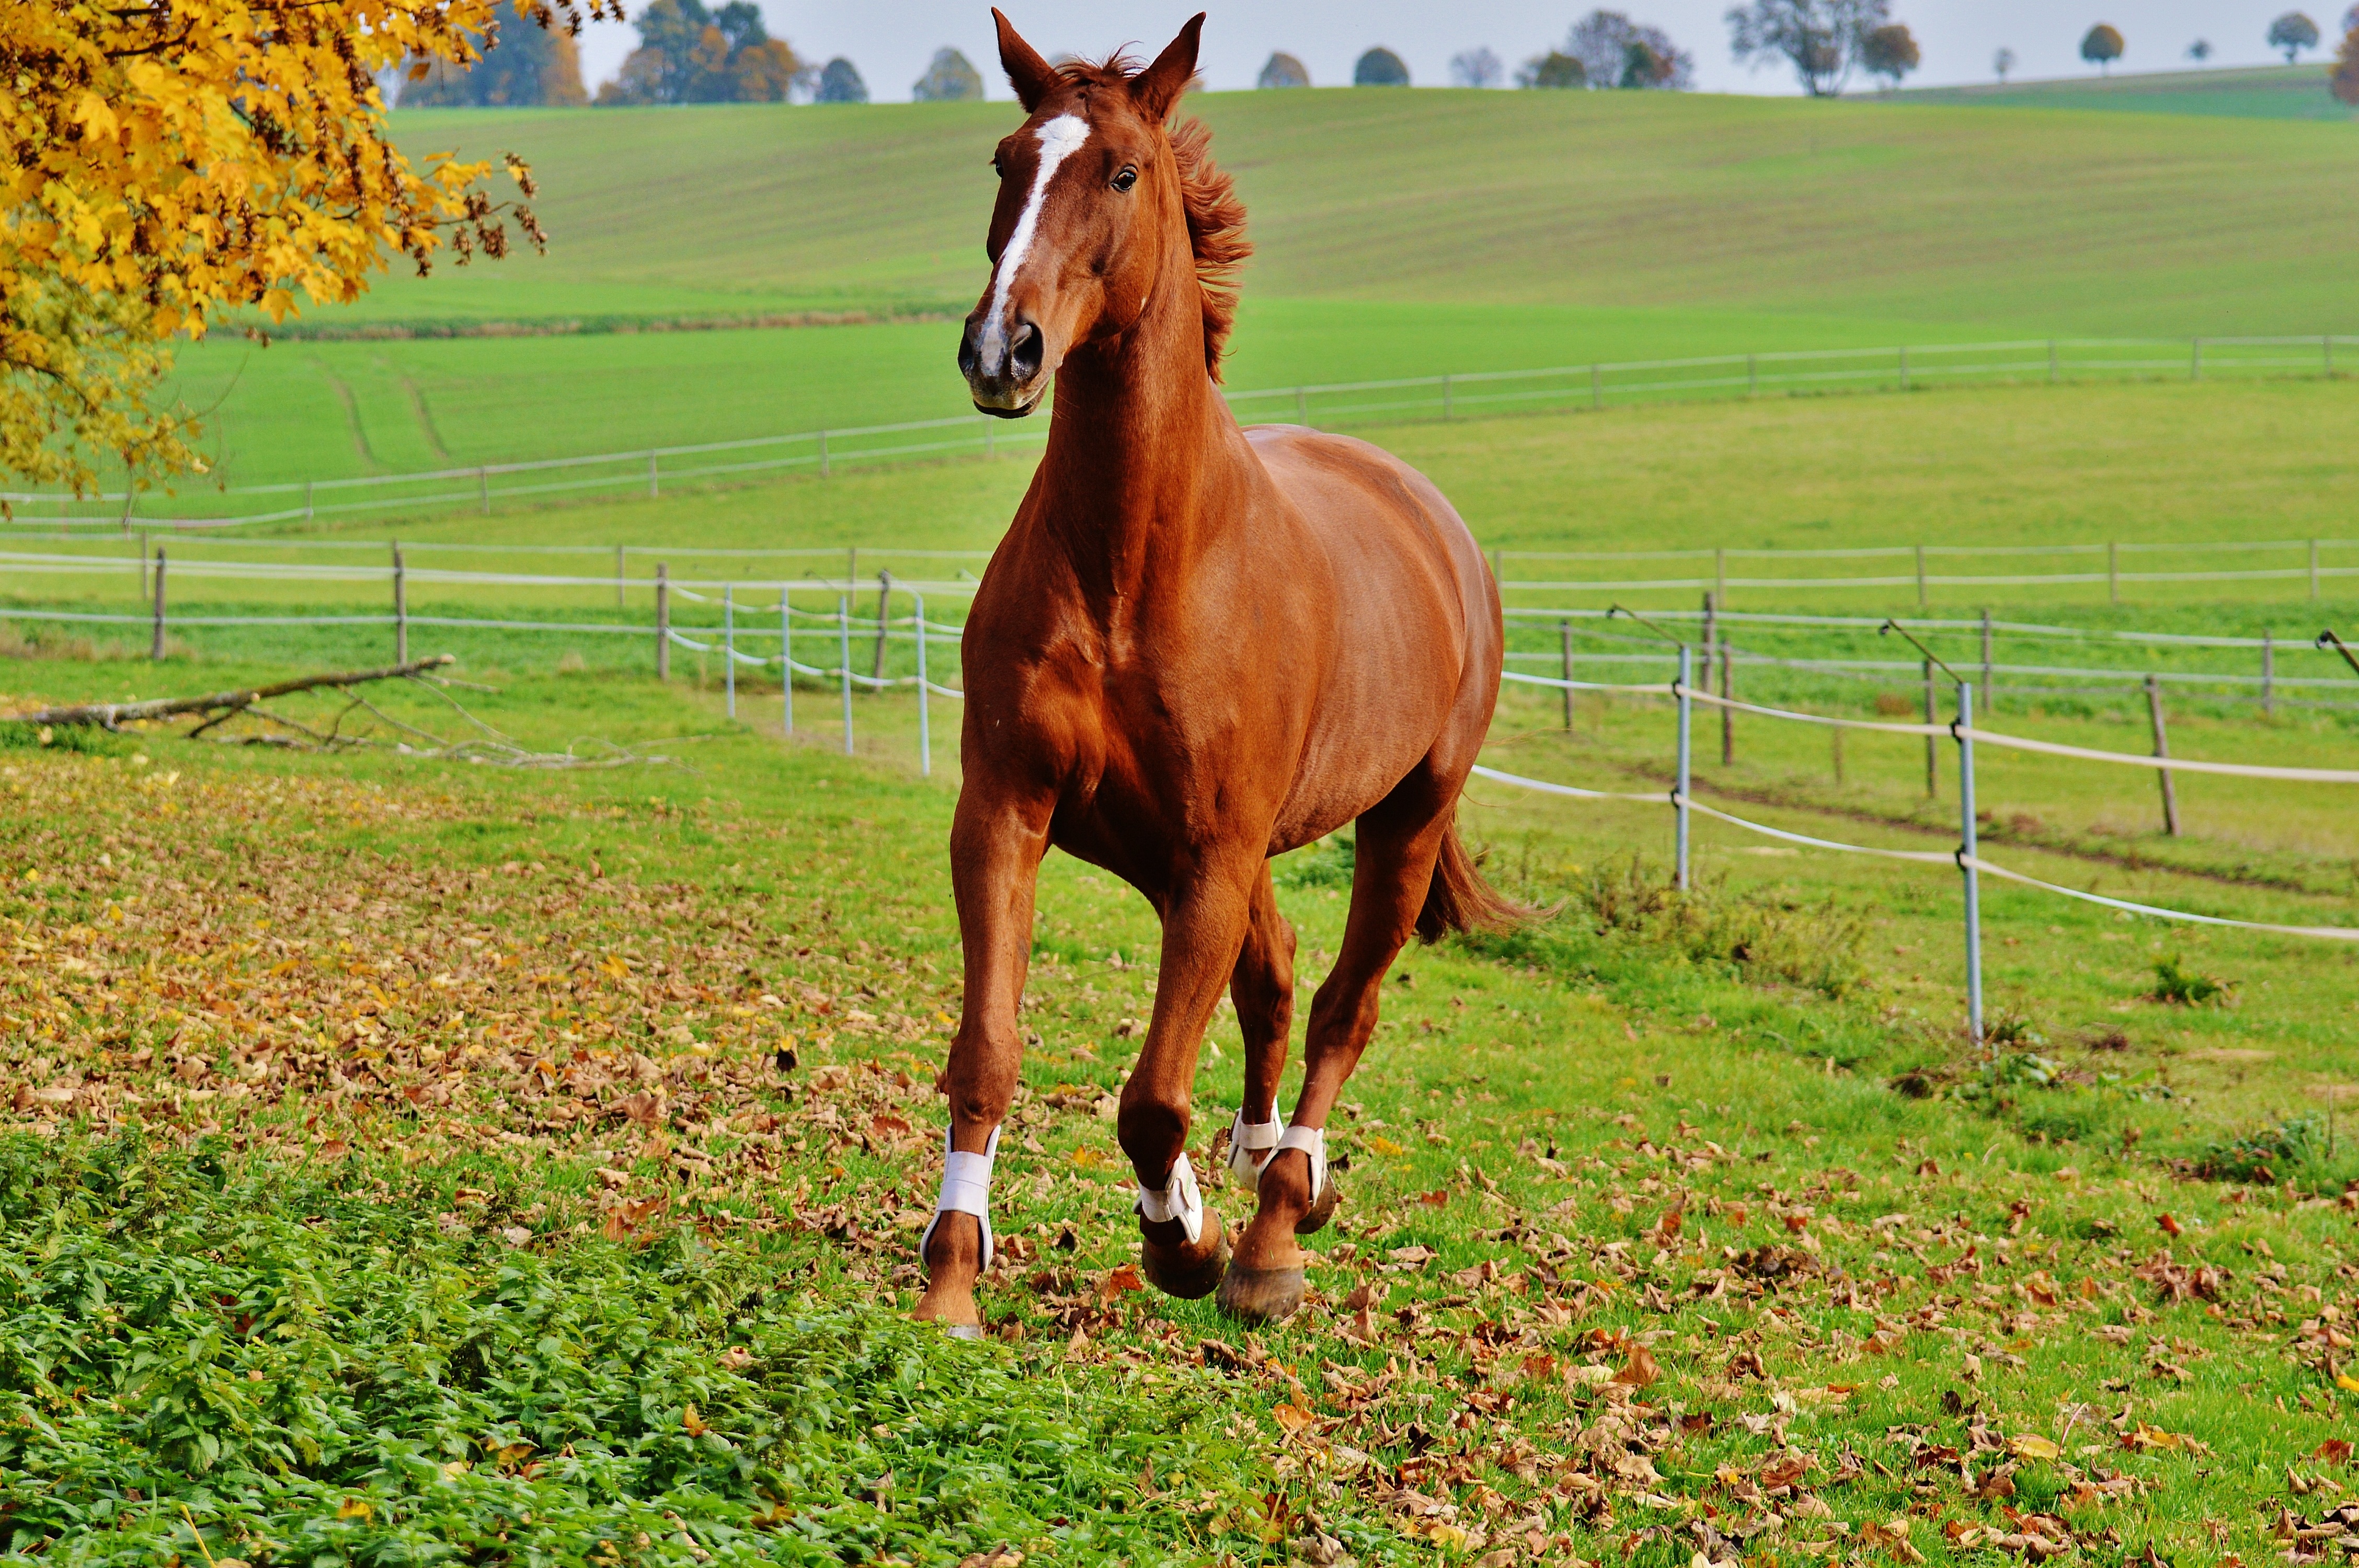
grass, field, farm, meadow, prairie, animal, pasture, grazing, horse, autumn, brown, mammal, stallion, mane, ride, colorful, fauna, leaves, grassland, vertebrate, mare, coupling, foal, reiterhof, rural area, horse like mammal, mustang horse